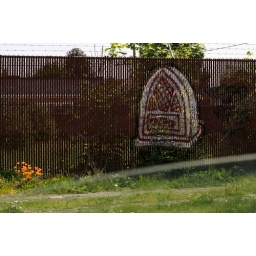
looks like the car window got in the way.